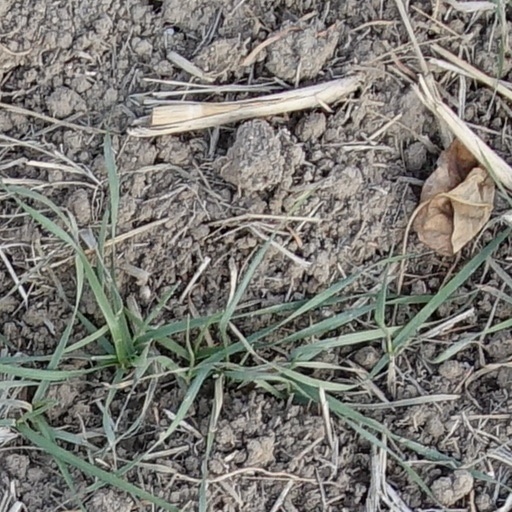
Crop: wheat